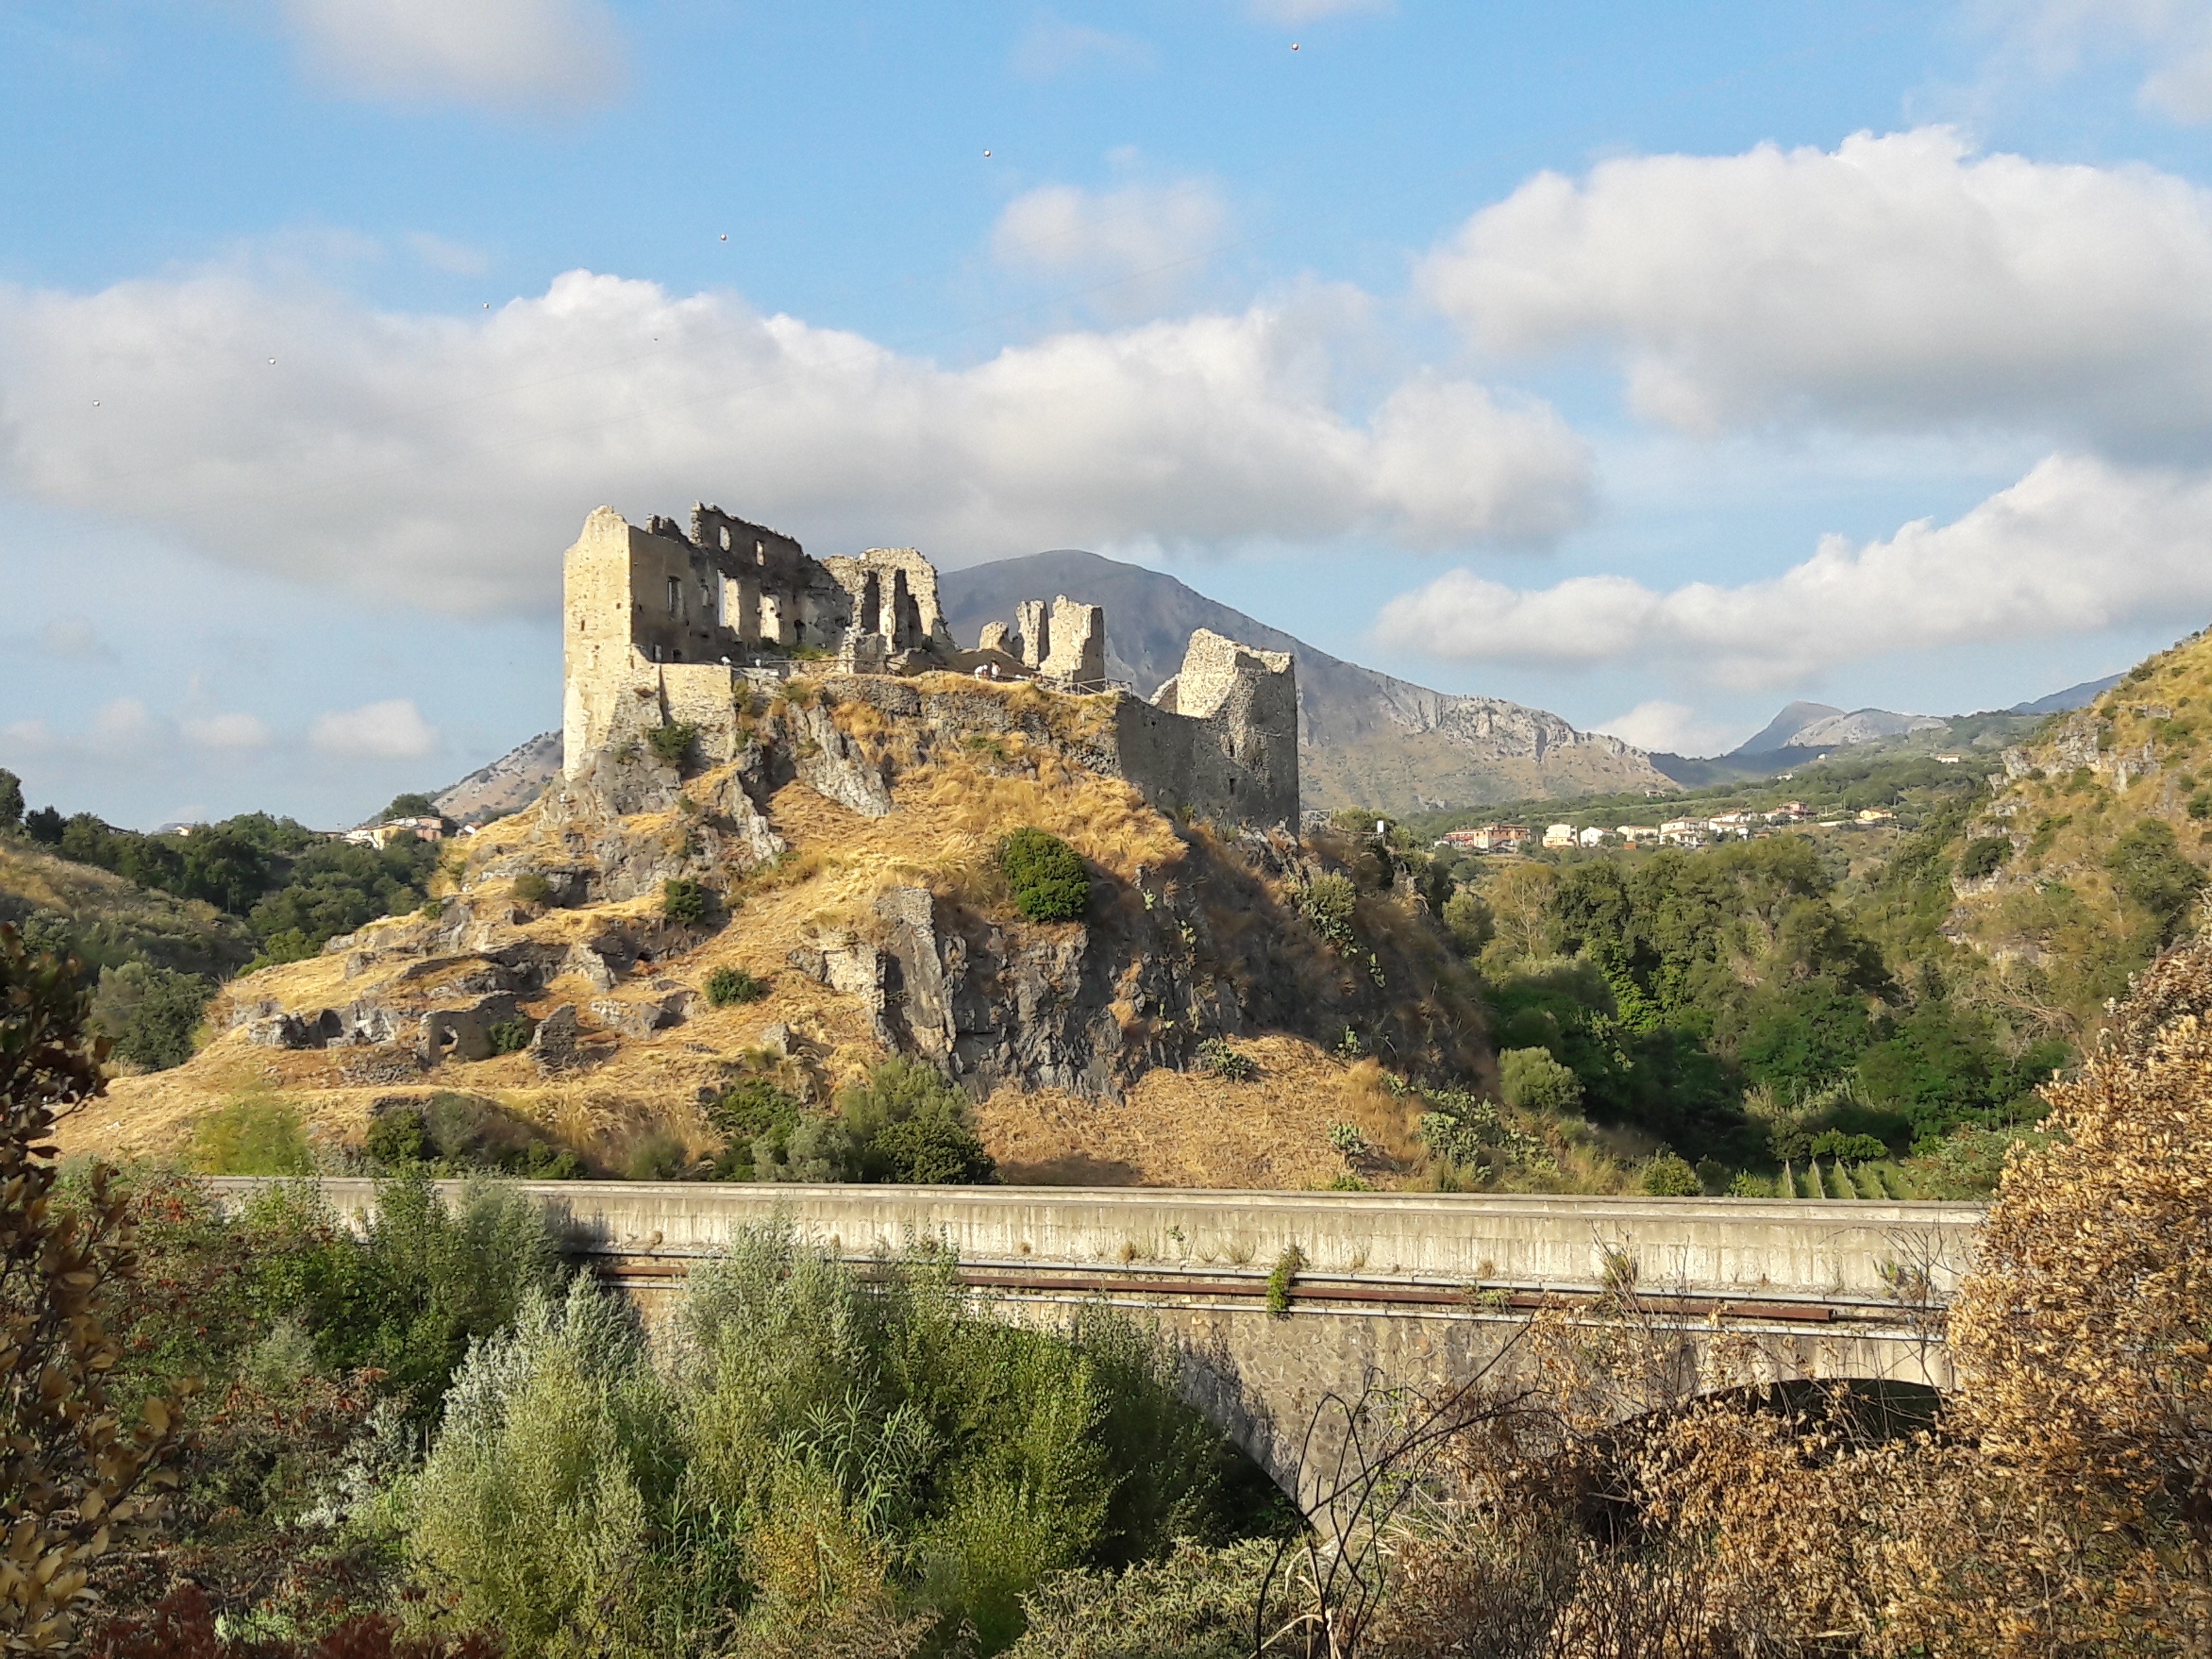
landscape, mountain, bridge, hill, town, river, village, castle, italy, reservoir, historic, fortification, calabria, archaeology, ruins, archeology, rural area, historian, san micheal, santa maria cedar, ancient history